Elione Fernandes Neto

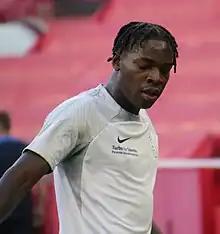
Fernandes Neto in 2023

Elione Fernandes Neto (born 17 August 2005) is an Angolan–German professional footballer who plays as a midfielder for 2. Liga club FC Liefering, on loan from Red Bull Salzburg.